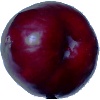
Label: Plum 2